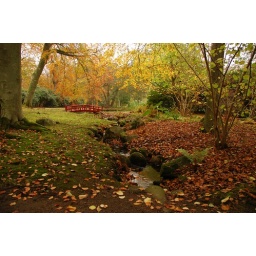
One of the very red bridges at the pond in the park of castle Krapperup.